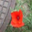
Label: poppy